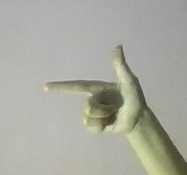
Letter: yaa